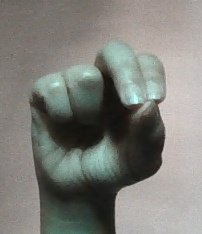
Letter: gaaf